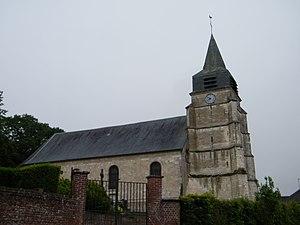
Église Notre-Dame de Louvencourt, Somme, France.
Louvencourt est une commune française située dans le département de la Somme, en région Hauts-de-France.